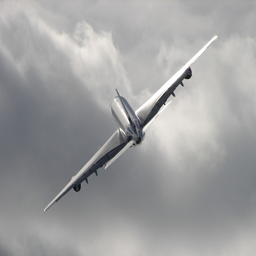
A large airplane flying high up in the sky.
A plane taking a corner in a black and white photo.
A black and white picture features a cloudy sky with a tilted plane at the center of it.
A large airplane flying through a cloudy sky.
An airplane banking in flight under a cloudy sky.